Battle of Teruel

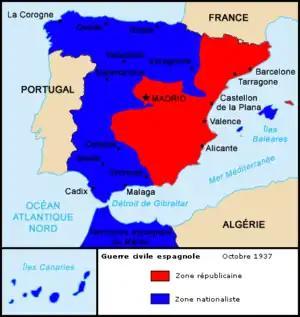
Spain in 1937 just before the Battle of Teruel. Note the Teruel salient south of Zaragoza. Blue is Nationalist Spain and Red is Republican Spain.

The Republic's decision to move against Teruel was motivated by several strategic priorities. Republican military leaders thought that Teruel was not strongly held and sought to regain the initiative by its capture. By 1937, the Teruel salient was similar to the fingernail on a finger of Nationalist territory inserted into Republican Spain, and its capture would shorten the lines of communication between central Republican Spain and Valencia on the coast. Teruel was surrounded on three sides by Republican Spain. In addition, Teruel was a symbol of Nationalist power on the Aragon front.